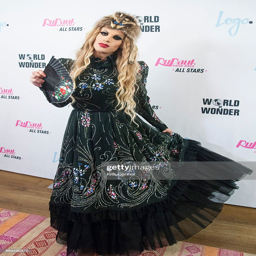
person poses for a photo during season premiere .